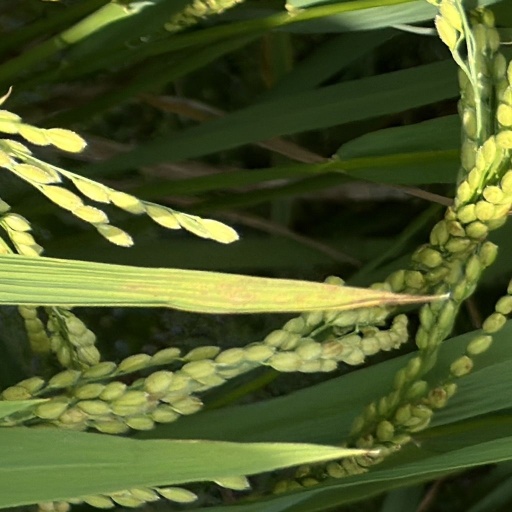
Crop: rice